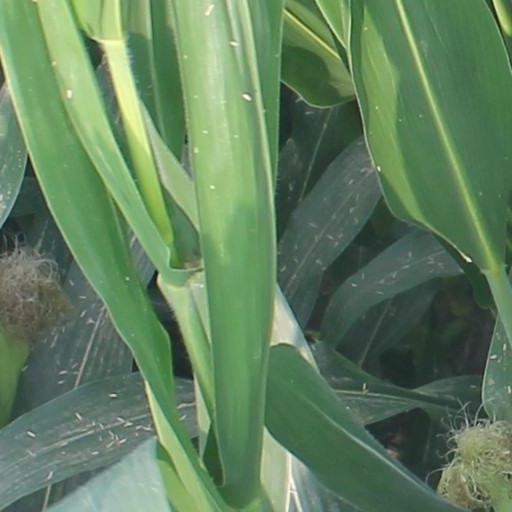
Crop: maize; corn